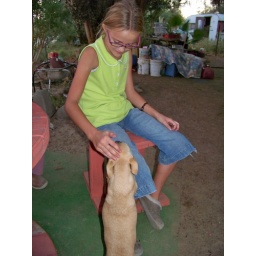
Maddie winning over flower (The dogs Name)